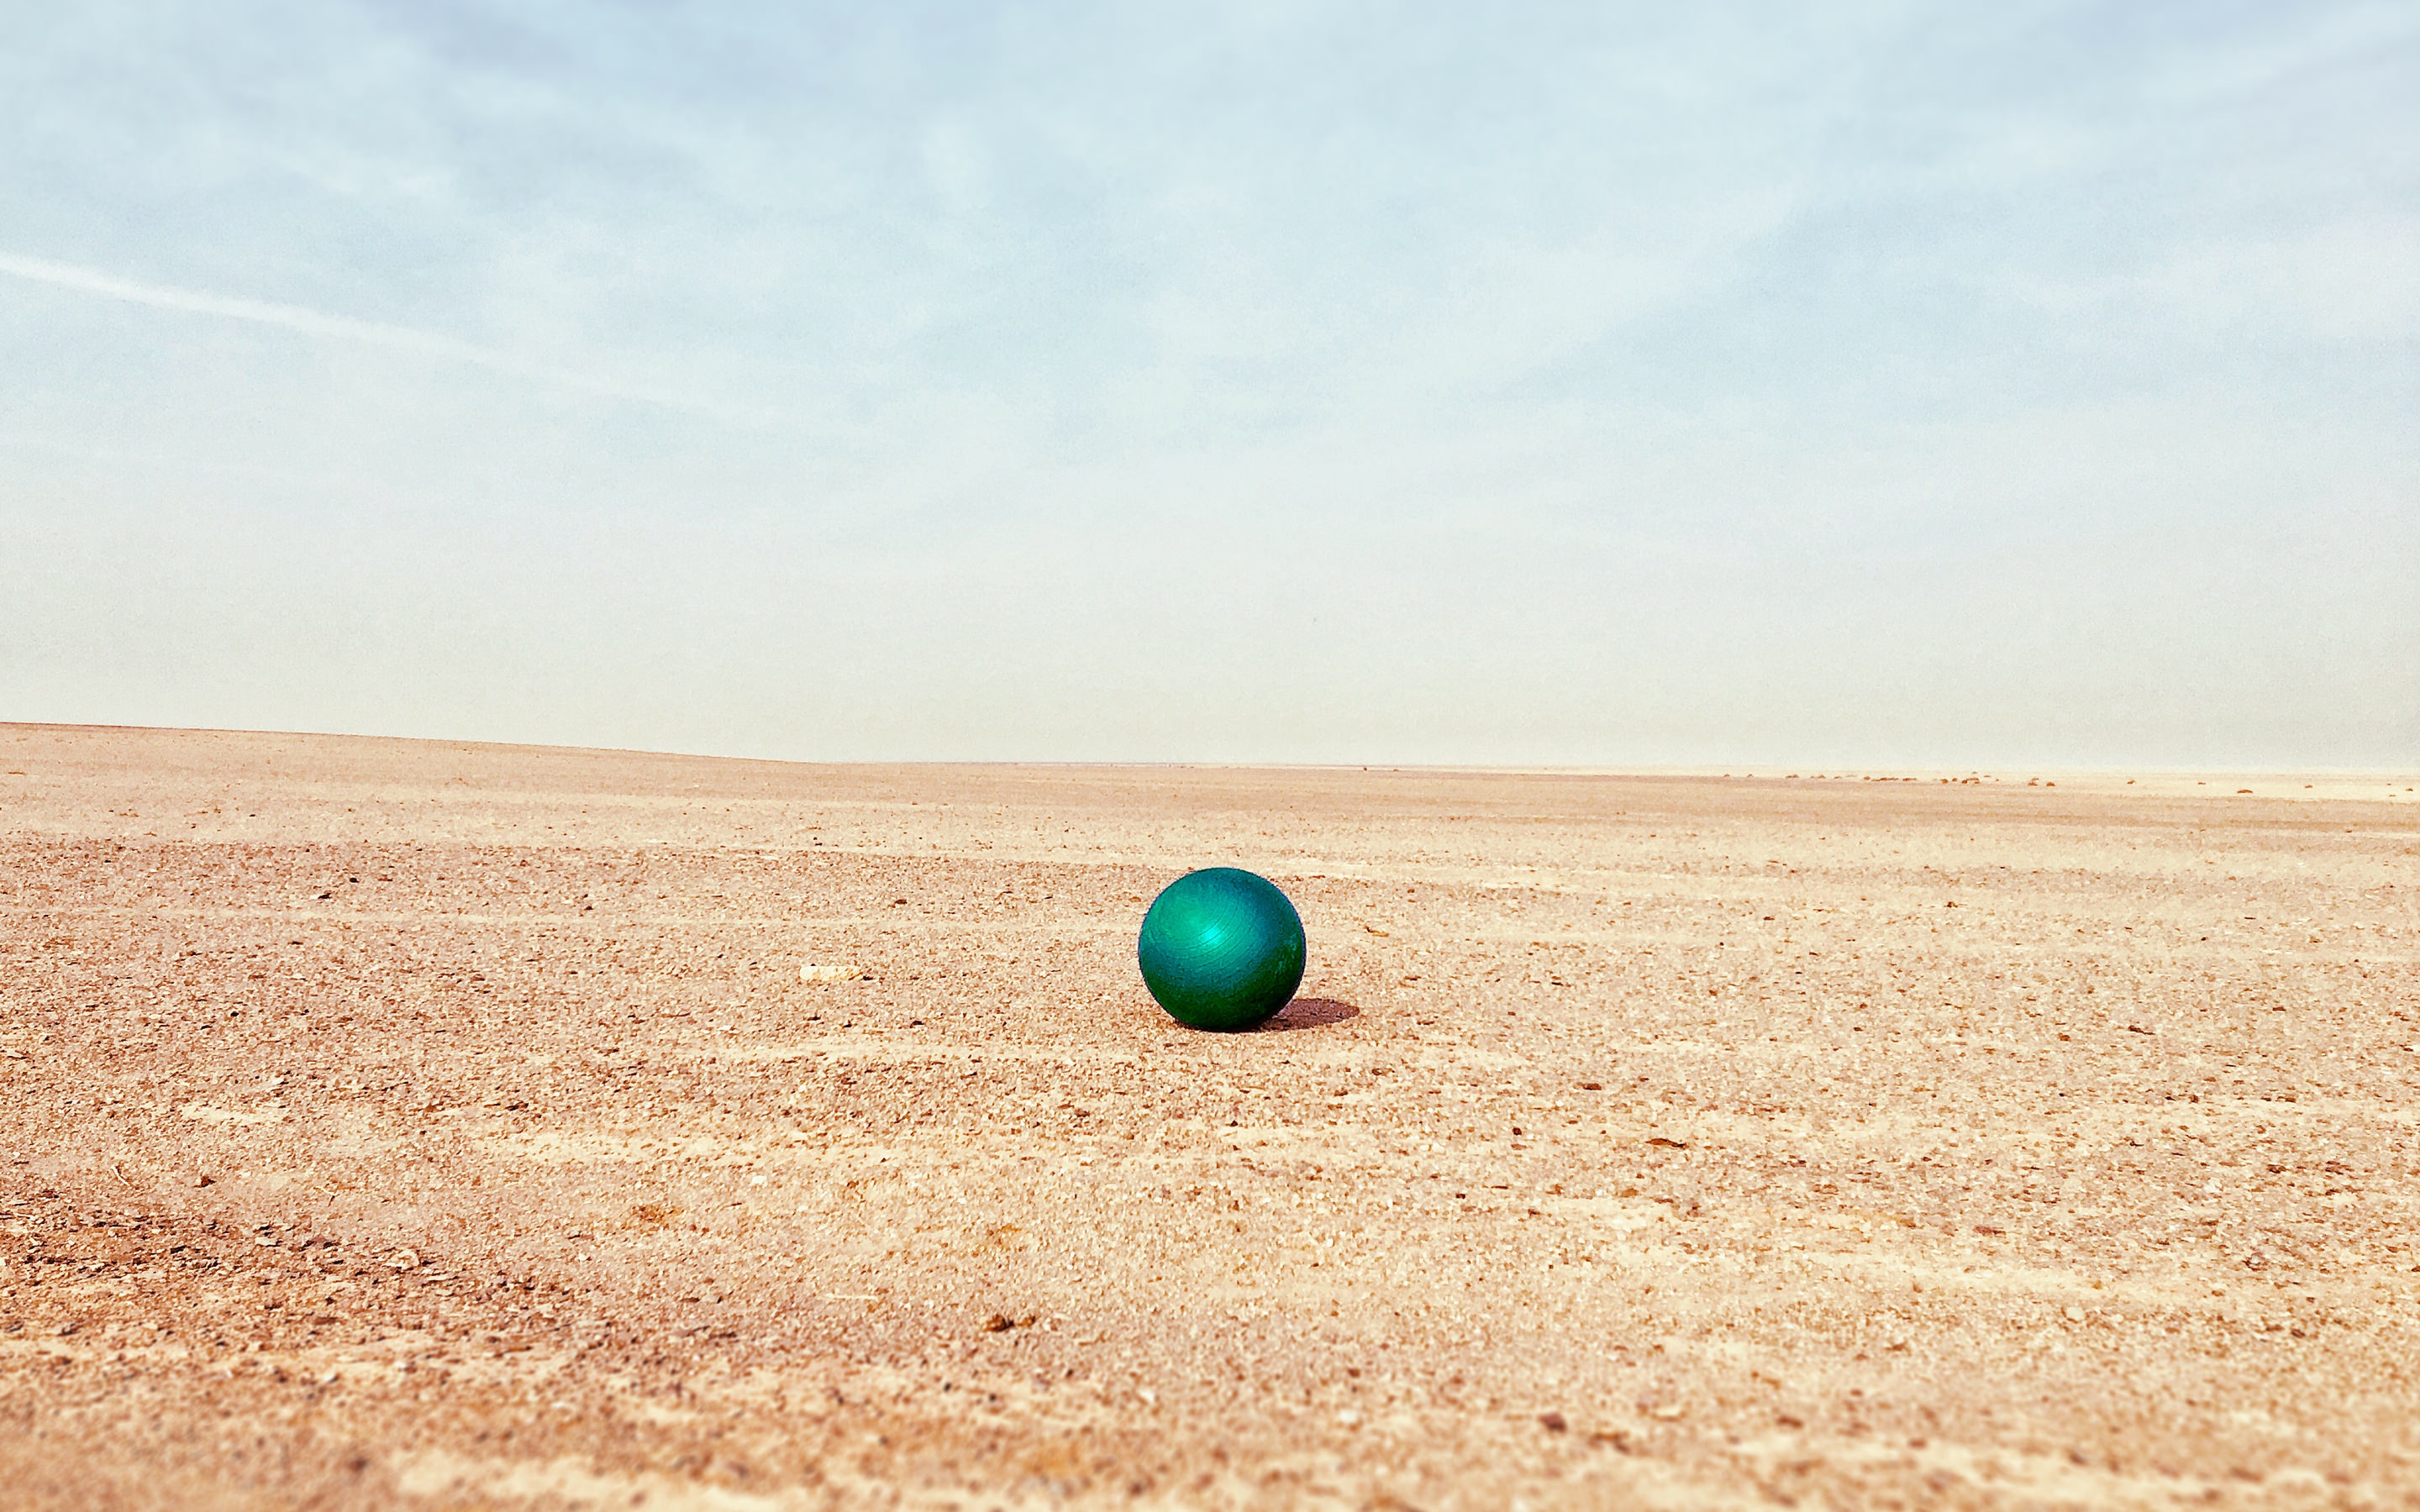
landscape, sand, horizon, field, prairie, desert, soil, plain, grassland, sahara, steppe, natural environment, aeolian landform, grass family